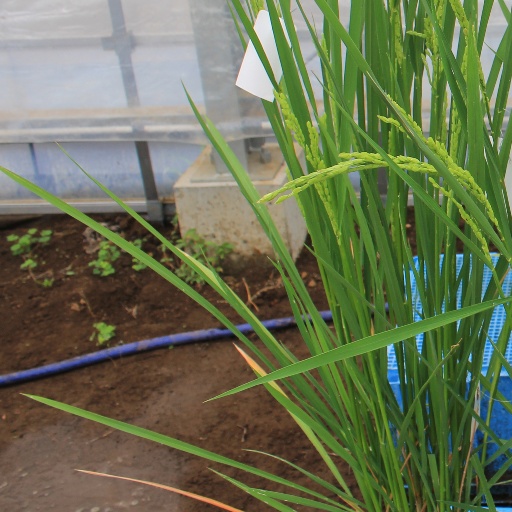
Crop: rice